José Maza Fernández

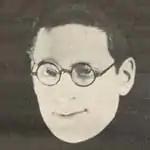
José Maza Fernández

He also served as the Chilean Ambassador to Uruguay, Brazil, Haiti, Panama, the Dominican Republic, and Peru at different periods of his diplomatic career. He was also Chile's delegate in the United Nations Conference on International Organization in 1945. He subsequently served as the Chilean representative at the United Nations, before becoming the President of the United Nations General Assembly in 1954. He was subsequently the Chilean Ambassador to Argentina from 1957 to 1958.